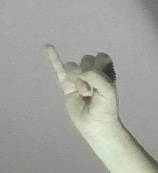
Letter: meem